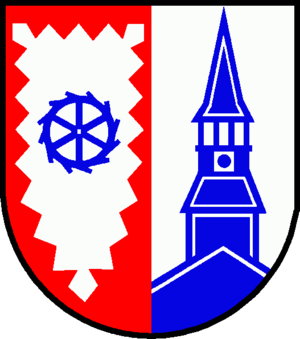
Schenefeld (Kreis Steinburg)
Coat of arms of Schenefeld (Kreis Steinburg)
Schenefeld er en kommune og administrationsby i det nordlige Tyskland, beliggende i Amt Schenefeld i den nordvestlige del af Kreis Steinburg. Kreis Steinburg ligger i den sydvestlige del af delstaten Slesvig-Holsten.